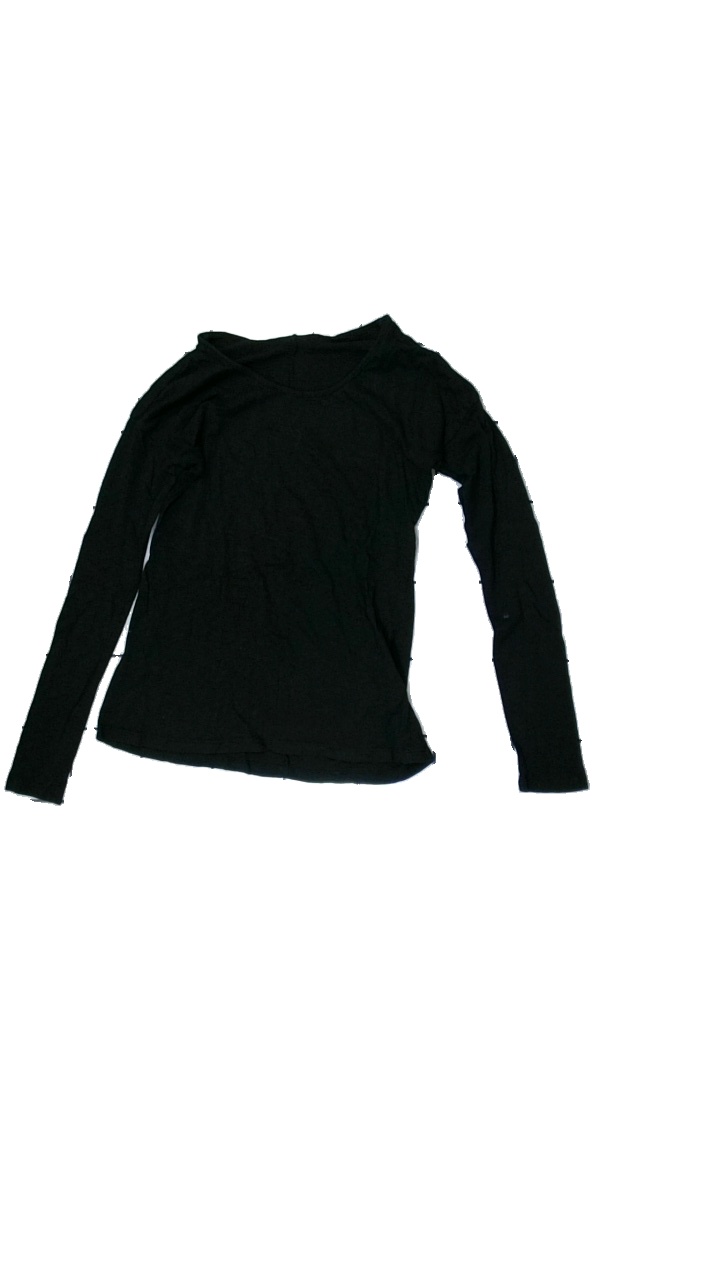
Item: Top (Ladies)
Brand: Gina Tricot
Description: black top
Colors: Black
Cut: Regular, C-collar
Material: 100% Cotton
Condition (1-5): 5
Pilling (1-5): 5
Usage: Reuse
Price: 50-100